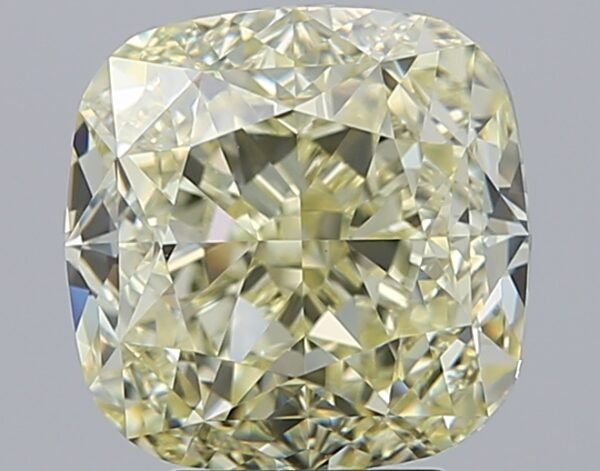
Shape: cushion
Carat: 5.01
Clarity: VVS2
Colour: W-X
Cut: GD
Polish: EX
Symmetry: VG
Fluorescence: N
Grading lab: GIA
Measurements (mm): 9.1 x 9.05 x 6.49